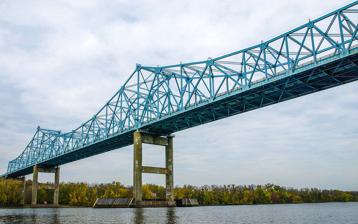
Building: Castleton Bridge
Country: United States of America
Year built: 1959
Bridge in Castleton-on-Hudson, New York Castleton Bridge Coordinates 42°30′36″N 73°46′30″W / 42.5099°N 73.775°W / 42.5099; -73.775 ( Castleton Bridge ) Carries 4 lanes of Berkshire Connector Crosses Hudson River Locale Castleton-on-Hudson, New York Other name(s) Castleton-on-Hudson Bridge Maintained by NYSTA Characteristics Design Cantilever Longest span 182 meters (597 ft) Clearance above (?) Clearance below 135 feet (41 m) History Opened May 26, 1959 ; 65 years ago ( 1959-05-26 ) Statistics Toll $1.05 (both directions) Location The Castleton Bridge is a cantilever truss bridge over the Hudson River , connecting Coeymans , Albany County with Schodack , Rensselaer County in New York . It carries the Berkshire Connector of the New York State Thruway . This bridge is also sometimes called the Castleton-on-Hudson Bridge and is situated in close proximity to the Alfred H. Smith Memorial Bridge , which is used by rail traffic. The Castleton Bridge is located on the longest section of the New York State Thruway that does not have an Interstate Highway designation, between exits 21A ( I-87 ) and B1 ( I-90 ). There is a $0.62 toll each way to cross this bridge. It is not collected at a separate toll barrier, but is rather collected as part of the Thruway's closed toll system . It costs at least $1.05 to cross ($1.00 with an E-ZPass discount), by traveling between exits 22 and B1 on the Thruway. It is the northernmost road bridge on the Hudson River with a toll and is the only bridge with a toll in both directions (collected as part of the Thruway's existing ticketed toll system); every road bridge south of this has an eastbound-only toll. Photos of the bridge The view on the bridge The view from about 1 ⁄ 2 a mile away History The bridge was built in the late 1950s, and opened May 26, 1959 to coincide with the opening of the final 6-mile segment of the New York State Thruway's Berkshire Section connecting to the Massachusetts Turnpike . L-Tech Coatings completed updates as painting contractor for BBL Construction in two seasons in 1985 and 1986. In May 2007, the bridge carried 14,500 vehicles per day. NYSDOT , FHWA and NYSTA have discussed potential strategies to divert peak hour traffic traveling along Interstate 90 between exit 24 and exit B1 to the Castleton Bridge to reduce traffic volumes on the Patroon Island Bridge in Albany . In 2023, a $47.6 million project was completed on the Castleton Bridge which included the deck replacement of the westbound travel lanes, repairs to the deck on the eastbound travel lanes, replacement of the center median and bridge steel repairs. See also List of fixed crossings of the Hudson River References